Petra Kvitová

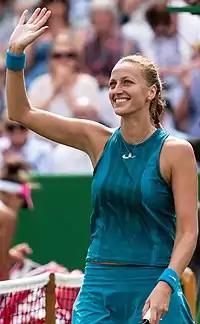
Kvitová at the 2018 Birmingham Classic

Starting the grass-court season in Birmingham where she was the defending champion, Kvitová saw off the likes of Johanna Konta and Daria Gavrilova to record her fifth quarterfinal appearance of 2018. There, she beat Görges in straight sets for her 50th main draw win on grass. She then moved past Buzarnescu to reach the final where she defeated Magdaléna Rybáriková in three sets for her 25th career title, also the second successful title defence of her career after the 2015 Connecticut Open. She then beat Kateryna Bondarenko in her opener in Eastbourne before withdrawing due to a hamstring injury. At Wimbledon, Kvitová bowed out in the first round on a day filled with upsets, succumbing to Aliaksandra Sasnovich in three sets. It was her first defeat in the opening round of the tournament since 2009, and 2018 also marks the first season since 2009 where she suffered multiple opening-round exits at the Grand Slam tournaments.